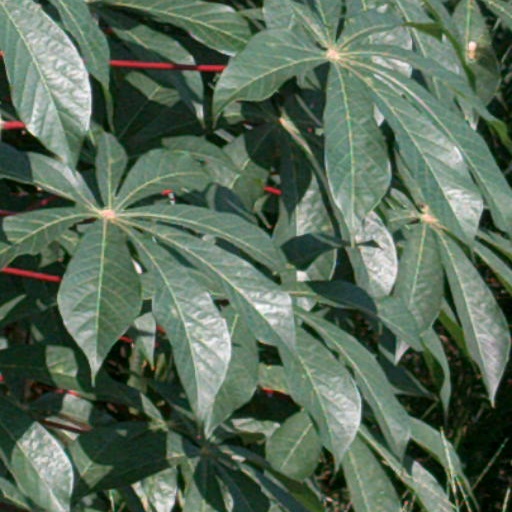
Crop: cassava